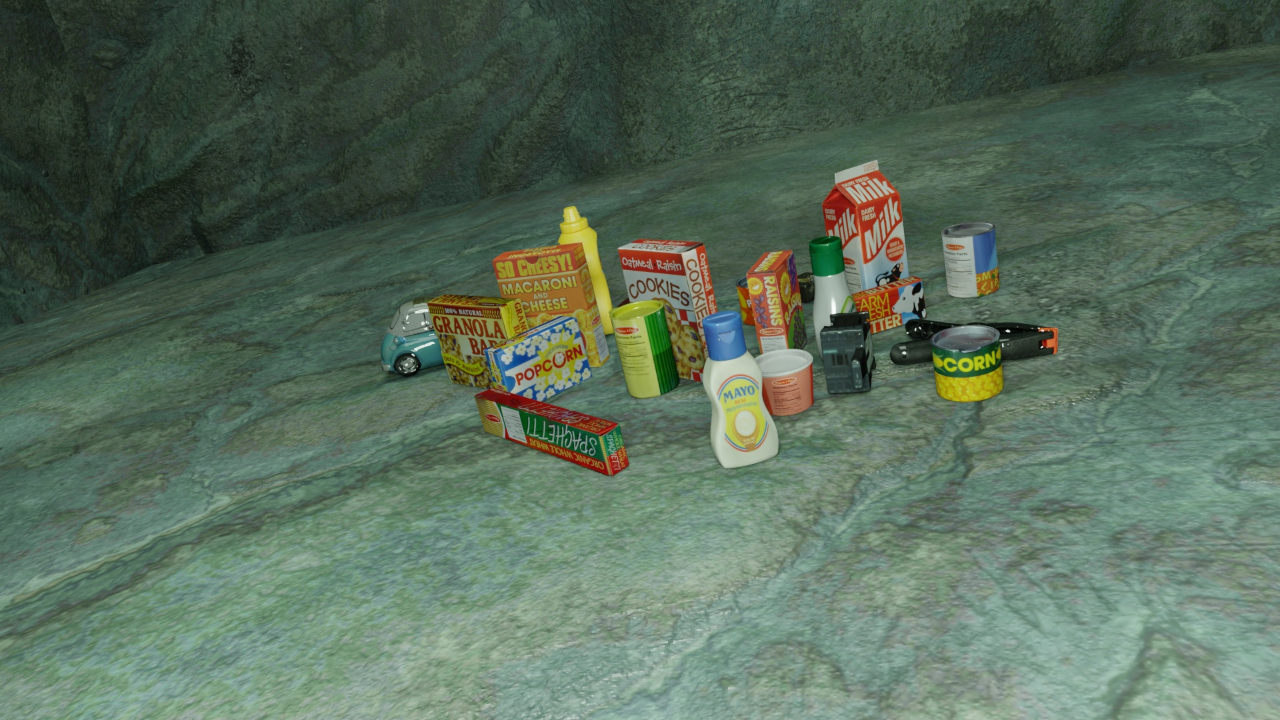
Question:
What are the five normalized (x, y) points between 0 and 1 in the image that outline the grasp plane for the yogurt container with a vibrant orange strawberry theme? Your answer should be as Grasp center: [], Left finger base: [], Right finger base: [], Left finger tip: [], Right finger tip: [].
Answer: Grasp center: [0.628906, 0.472222], Left finger base: [0.603125, 0.452778], Right finger base: [0.65625, 0.491667], Left finger tip: [0.605469, 0.508333], Right finger tip: [0.657813, 0.55]